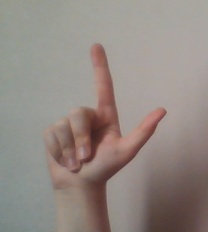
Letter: laam